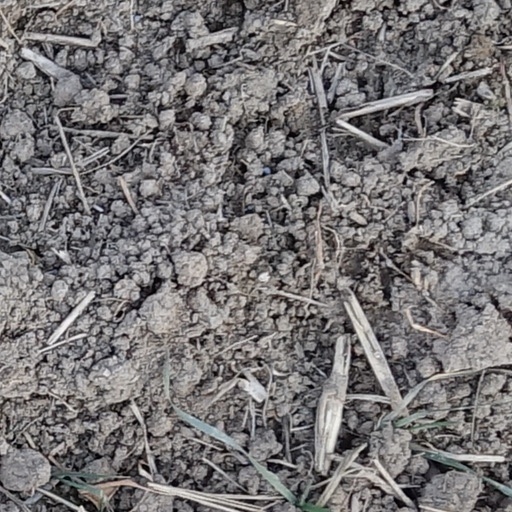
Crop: wheat